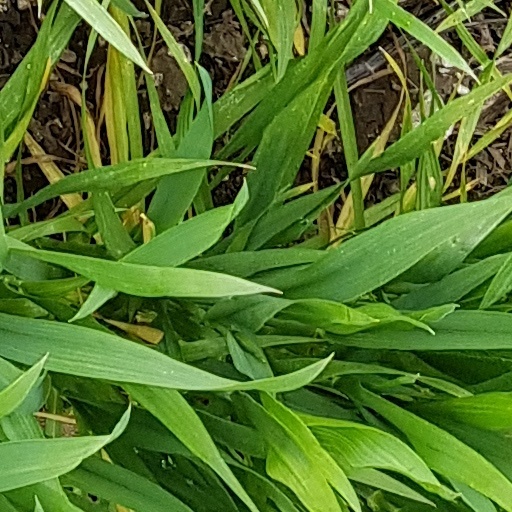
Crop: wheat